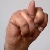
The image shows a hand gesture representing the letter 'N' in Indian Sign Language.